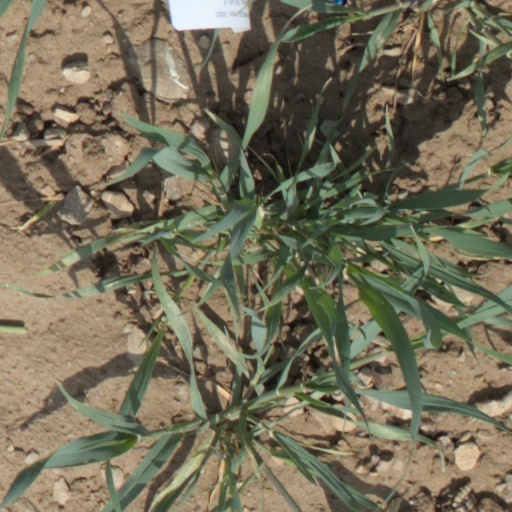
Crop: wheat